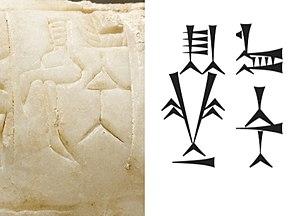
Le département des antiquités orientales du musée du Louvre à Paris conserve des objets provenant d'une région située entre l'actuelle Inde et la mer Méditerranée. Il offre un panorama presque complet des anciennes civilisations de l'Asie mineure. Il s'agit d'une des trois plus grandes collections du monde avec plus de 150 000 objets. Le département présente 6 500 œuvres dans une trentaine de salles, dont des chefs d'œuvre universels comme le Code de Hammurabi ou les impressionnants Lamassus du palais de Khorsabad.
Ebih-Il est un dignitaire du royaume de Mari en Mésopotamie. Il est connu par une statue découverte en 1934 par André Parrot. Aujourd'hui conservée au musée du Louvre sous le numéro d'inventaire AO 17551, elle est considérée comme un chef-d'œuvre de l'art statuaire mésopotamien de la période des dynasties archaïques III.